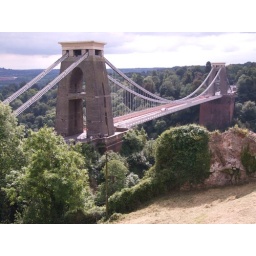
Brunels clifton suspension bridge over the river Avon Bristol